Hanan Eshel

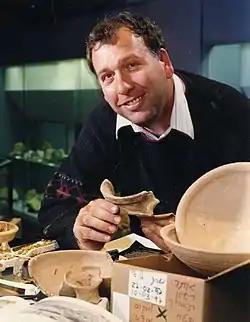
Hanan Eshel

Hanan Eshel (born at Rehovot on July 25, 1958, died April 8, 2010) was an Israeli archaeologist and historian, well known in the field of Dead Sea Scrolls studies, although he did research in the Hasmonean and Bar Kokhba periods as well. With Magen Broshi he discovered a number of residential caves in the near vicinity of Qumran and co-published a number of historically significant documents from Qumran.